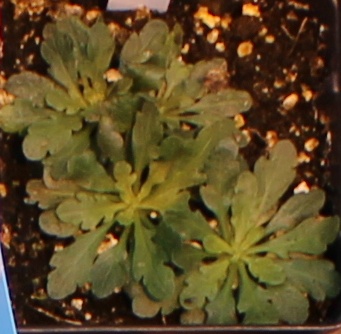
Label: Horseweed